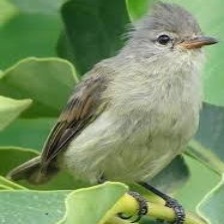
Species: NORTHERN BEARDLESS TYRANNULET
Scientific name: CAMPTOSTOMA IMBERBE